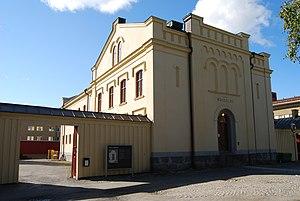
L'ancienne prison d'Umeå est un bâtiment situé à Umeå, en Suède. Construite en 1861, elle est un bâtiment classé de Suède. La prison est un des rares immeubles de la ville à avoir résisté à l'incendie d'Umeå en 1888. La prison fut transformée en théâtre au début des années 1980 et en hôtel dans les années 2000.